Moscow Courtyard

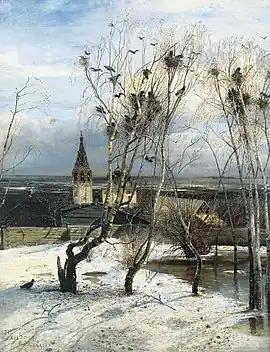
Alexei Savrasov, The Rooks Have Returned (1871, Tretyakov Gallery)

So the canvas "Moscow Courtyard" was presented at the Moscow part of the 6th Traveling Art Exhibition, which took place from May 7 to July 1, 1878 in the building of the Moscow School of Painting, Sculpture and Architecture. The author of a review published in the newspaper "Moskovskiye Vedomosti" classified "Yard" as a "true genre painting", with the emphasis on the manor house: "An old wooden house, a mansion, <...> wrapped in the warm shade of the old, densely overgrown garden. <...> We know it, this family nest... Yes, this is it, an old peaceful house, living its life together with its garden and its "courtyard". This picture belongs to Mr. Polenov and is called "Cortyard in Moscow". In another review of the works of the traveling exhibition, it was written about the "charming, laughing, miniature landscape of Mr. Polenov" and noted that "the eye does not want to take away from this joyful, patriarchal picture...". The artist Vasily Baksheev recalled: "When "Moscow Courtyard" was first exhibited, all the sketches and landscapes by other artists next to it seemed as black as oilcloth, so much light, air, cheerfulness and truth was in this small in size, but deep in content painting".